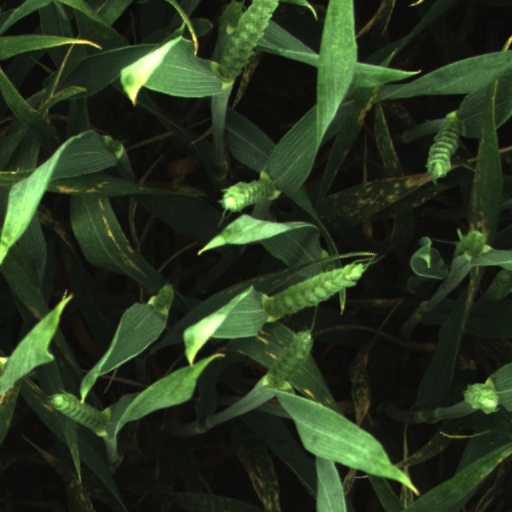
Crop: wheat